Championship Wrestling from Florida

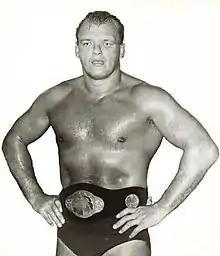
Johnny Valentine with the NWA Florida Heavyweight Championship

The promotion thrived with stars such as NWA champions Lou Thesz and Gene Kiniski, Graham, Bobby Shane, Robert Lee Schoenberger, Don Curtis, Sam Steamboat, The Magnificent Muraco (Don Muraco), the Great Malenko (Larry Simon), Johnny Valentine, Hiro Matsuda, Bob Orton Sr. and later Bob Orton Jr., Joe Scarpa (later known as Chief Jay Strongbow), Wahoo McDaniel, the Funks (Terry and Dory Jr.), the Briscos (Jack and Jerry), Buddy Colt (Ron Read), Dusty Rhodes, Blackjack Mulligan, Bruiser Brody, Kendall Windham, Barry Windham, Mike Rotunda, Lex Luger, Rick Rood (later Rick Rude), Harley Race, André the Giant, Jim Duggan, Butch Reed, Rick Steiner, The Freebirds, Cactus Jack, Scott Hall, Terry Allen (later more famous as Magnum T. A.), Percy Pringle (later more famous as Paul Bearer), Luna Vachon, Jimmy Garvin, Adrian Street, Héctor Guerrero, Chavo Guerrero Sr., Oliver Humperdink, One Man Gang, J. J. Dillon, Gary Hart (wrestler), Bob Roop, Mark Lewin, Dutch Mantel, Mike Graham (Eddie's son), The Sheepherders, Kevin Sullivan – whose cult-like Army of Darkness got tremendous heat from the fans – and, in the words of the promotion's legendary commentator and a star in his own right Gordon Solie, 'a host of others'. Solie's deadpan interviewing style often buoyed the outlandish behavior and actions of Sullivan and his minions, bringing a legitimacy to the on-air segments no matter what depths Sullivan would descend to.